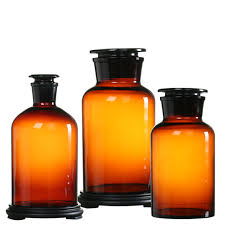
Label: glass